Shah Jalal

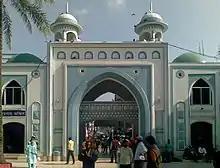
Hazrat Shahjalal Majar Exit Gate

During the later stages of his life, Jalal devoted himself to propagating Islam. The famous traveller Ibn Battuta, then in Satgaon, made a one-month journey through the mountains of Kamarupa, north-east of Sylhet, to meet him. On his way to Sylhet via Habung, Ibn Battuta was greeted by several of Jalal's disciples who had come to assist him on his journey many days before he had arrived. At the meeting in 1345, Ibn Battuta noted that Shah Jalal was tall and lean, fair in complexion and lived by the mosque in a cave, where his only item of value was a goat he kept for milk, butter, and yogurt. He observed that the companions of the Shah Jalal were foreign and known for their strength and bravery. He also mentions that many people would visit Jalal to seek guidance. He recalls:This shaikh was one of the great saints and one of the unique personalities. He had to his credit miracles (karamat) well known to the public as well as great deeds, and he was a man of hoary age. . . . The inhabitants of these mountains had embraced Islam at his hands, and for this reason he stayed amidst them.The meeting between Ibn Battuta and Shah Jalal is described in his Arabic travelogue, Rihla ("The Journey").